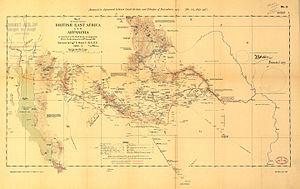
La frontière entre l'Éthiopie et le Kenya est la frontière séparant l'Éthiopie et le Kenya.